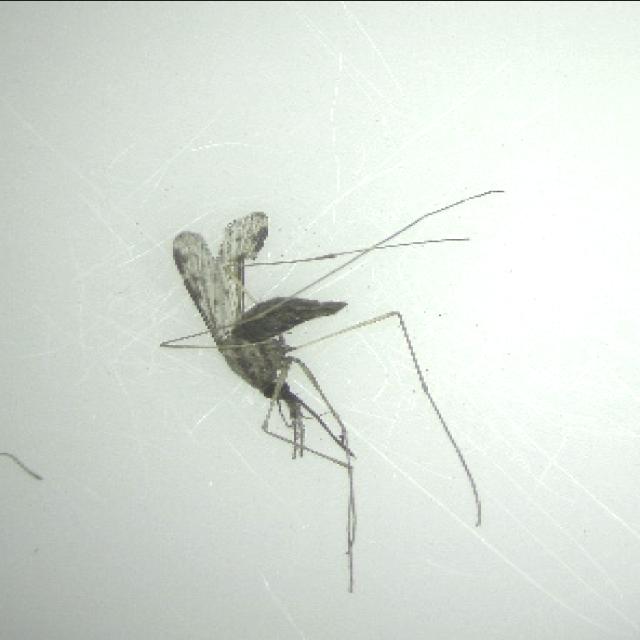
Species: anopheles_sinensis